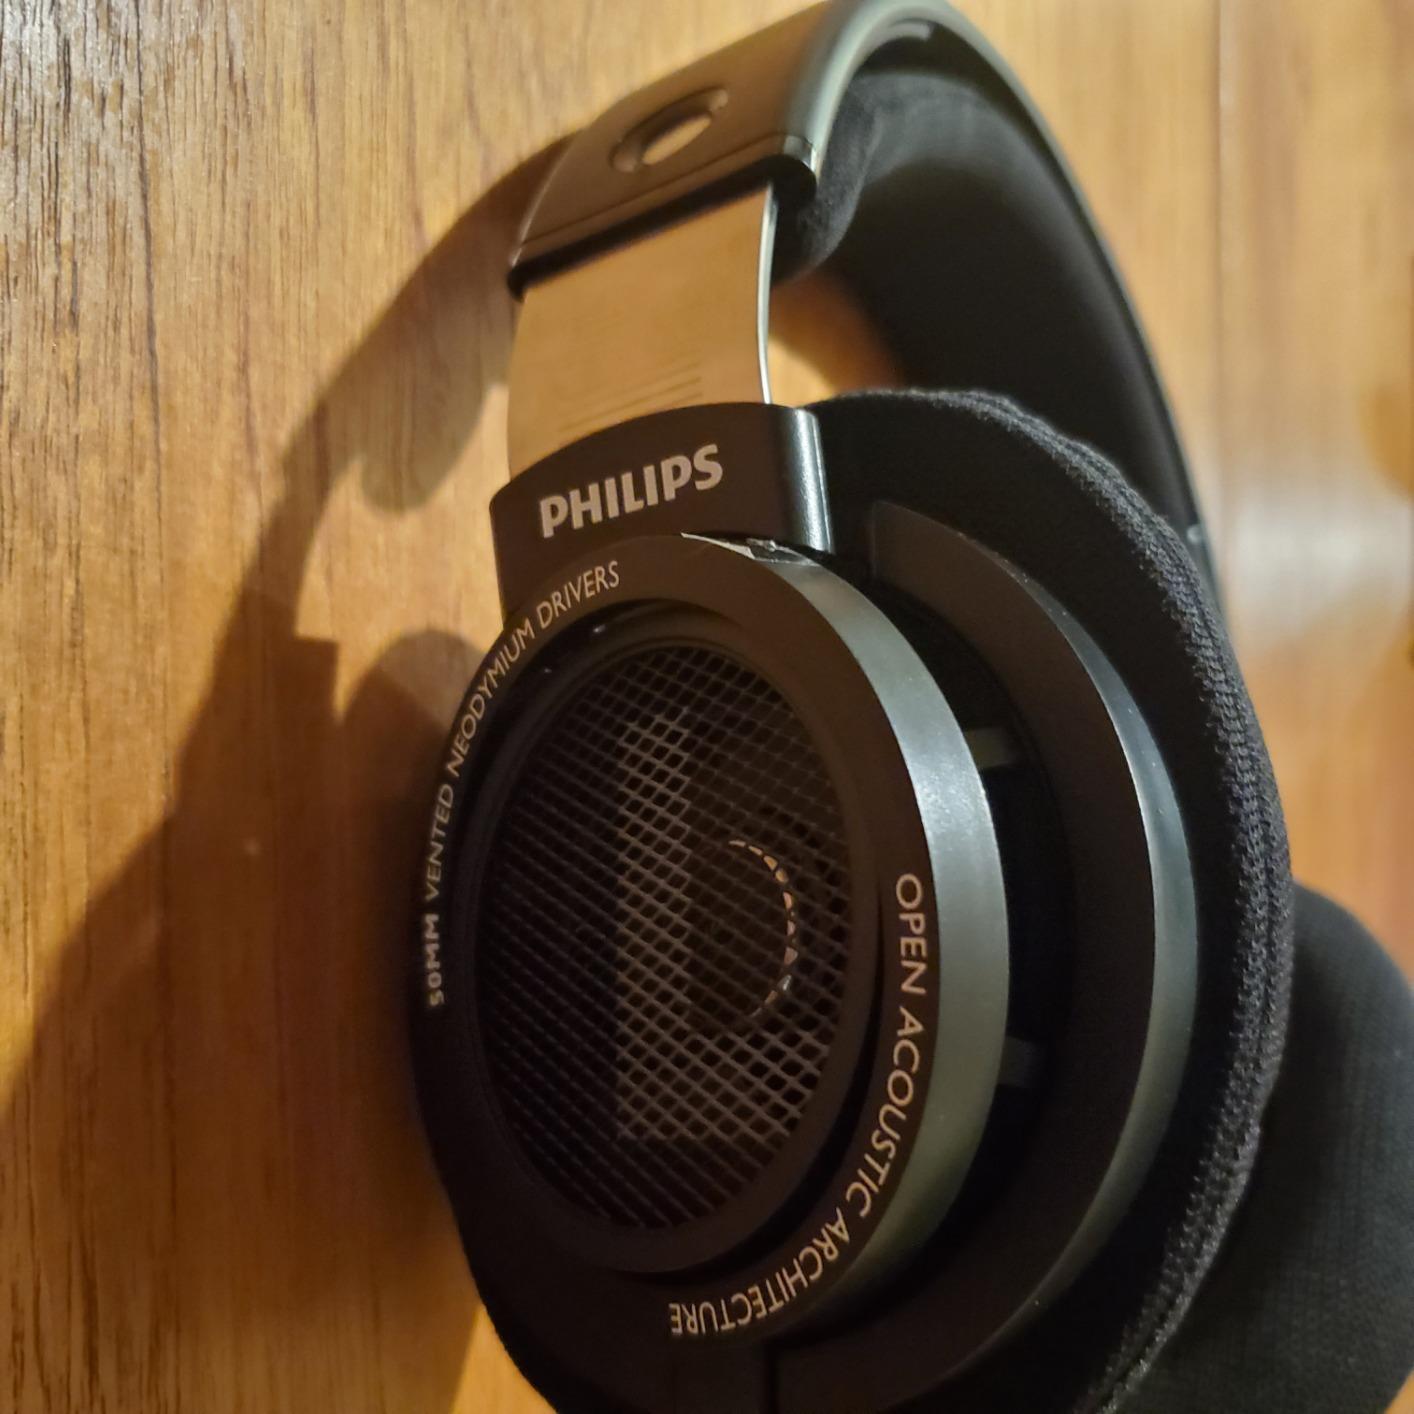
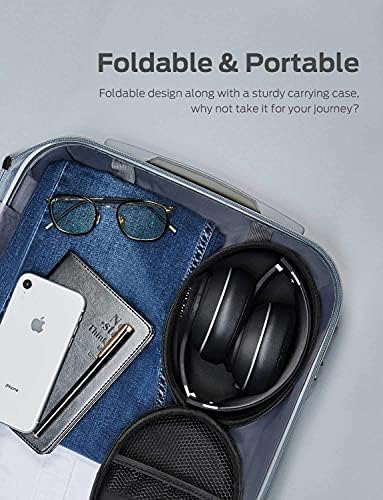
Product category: headphones
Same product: no